Calera Downtown Historic District

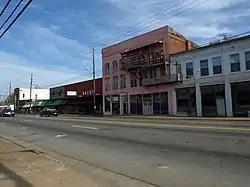

The Calera Downtown Historic District, in Calera, Alabama, was listed on the National Register of Historic Places in 2006. The listing included 25 contributing buildings on .